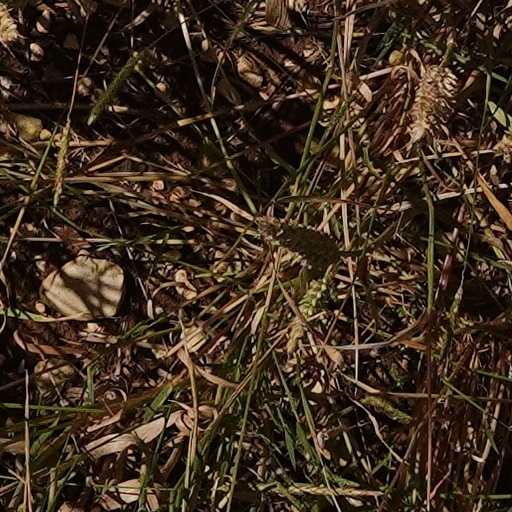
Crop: wheat